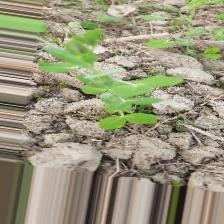
Label: Powdery Mildew